Nursery schools of France

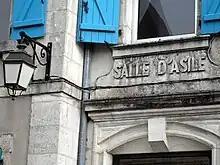
A building still marked as housing a 'room of asylum' ("salle d'asile") in northeastern France

The idea that children of the working class needed protection carried into the 19th century, but with an influx of new ideas. The creation of “rooms of asylum” in France was influenced by developments in Scotland and England. In 1810, the Welsh philanthropist, Robert Owen, founded a school for small children in his cotton mills at New Lanark, Scotland. He entrusted the direction of the school to a simple weaver, James Buchanan, a man without education, but possessing remarkable aptitudes for education. Buchanan's successes in the New Lanark school attracted notice: in 1819 he was called to London by Henri Brougham and tasked with organising infant schools in the capital. He succeeded at this new task and created a whole set of processes forming a method of education and teaching.